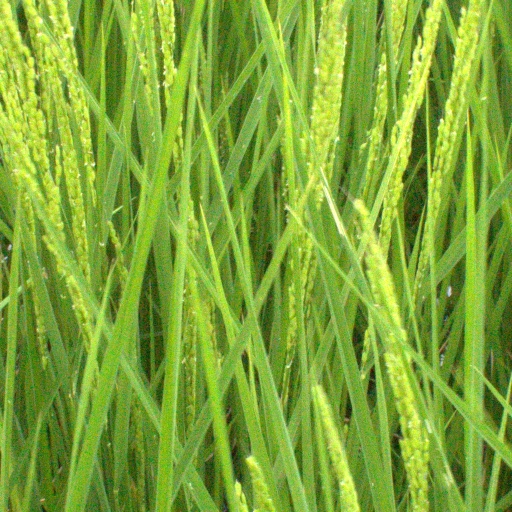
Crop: rice